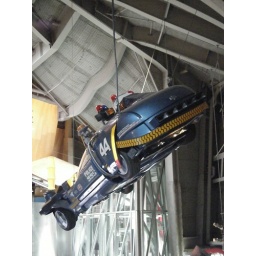
the flying police car driven by harrison ford in Blade Runner.